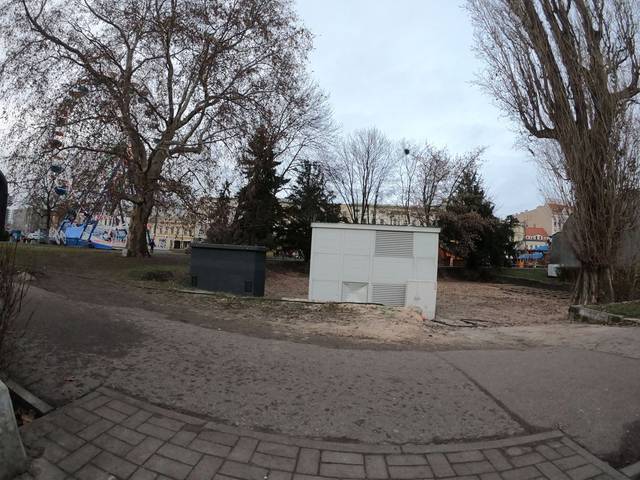
Region: Poland
Coordinates: 53.124, 18.0